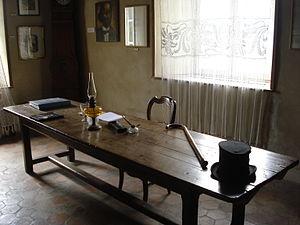
Le musée Verlaine est l'ancienne auberge du Lion d'Or, connue également sous le nom de café Prévôt. Situé dans la commune de Juniville, il entretient le souvenir du poète et écrivain Paul Verlaine qui vécut en face de mars 1880 à janvier 1882, s'y rendait quotidiennement et y écrivit.